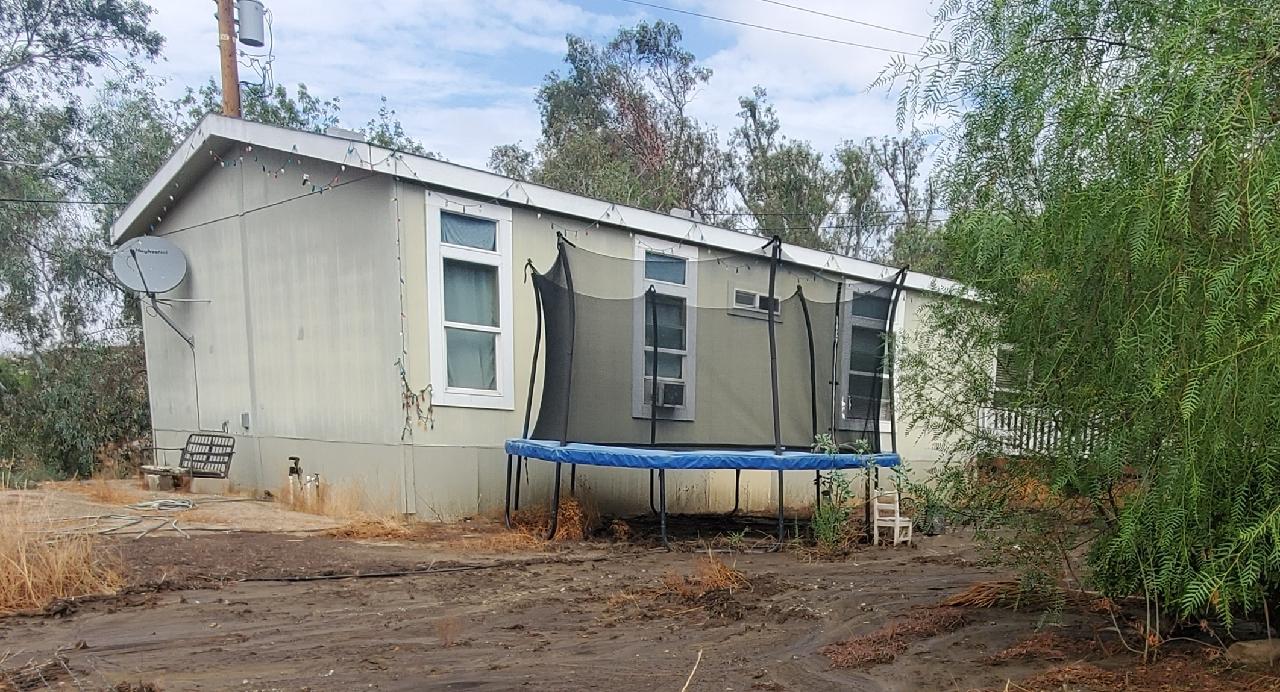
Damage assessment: affected